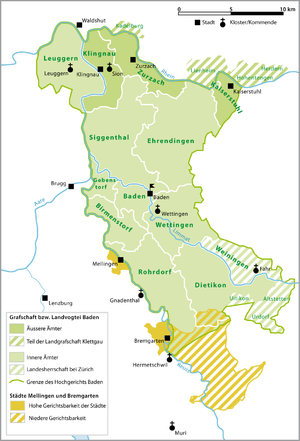
Le comté de Baden est l'un des bailliages communs de l'ancienne Confédération suisse, qui a existé, de 1415 à 1798, sur le territoire du nord-est de l'actuel canton d'Argovie.